Women in aviation

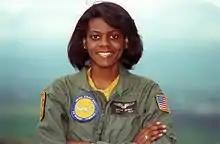
Ensign Matice Wright, first US Navy African American flight officer 1993

In the 1960s, stewardesses, as female flight attendants were known, were considered glamorous and exotic adventurers. Frank Sinatra's song "Come Fly with Me" gave birth to the jet set. Adding to the allure, Bernard Glemser's novel, "Girl on a Wing", and the British movie based on it, "Come Fly with Me" (1963), depicted stewardesses as stylish seekers of romance. Wearing custom-fitted uniforms, attendants were career women, whose looks, marital status and childlessness were guarded by industry executives, much as Hollywood starlets had been. On the one hand, they were to project an ideal of womanhood, but on the other, they were used to sell airline travel through their sexuality. The double standard that they faced as well as the glamorous lifestyle they lived, shot to the best-seller's list with the publication in 1967 of the book, "Coffee, Tea or Me?" In 1963, stewardesses who held a press conference on airlines' policy of retiring stewardesses at 32, caught the attention of the country. The press conference focused attention on the airlines narrow standard of "feminine allure".